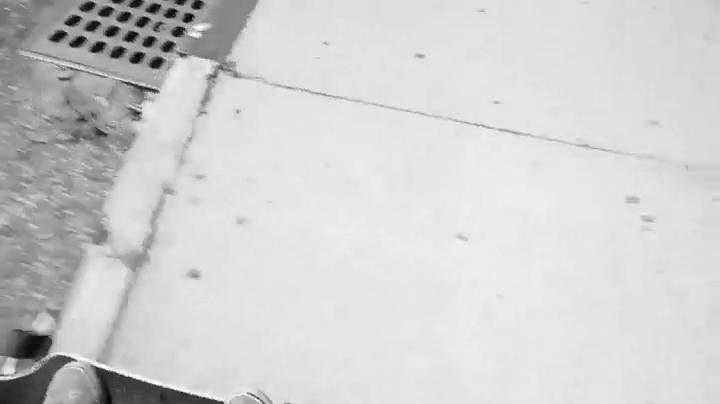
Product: Atom Kicktail Longboard
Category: Sports & Outdoors | Outdoor Recreation | Skates, Skateboards & Scooters | Skateboarding | Standard Skateboards & Longboards | Longboards
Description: Wheels: longboard cruisers - 78a - high Rebound.
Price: $89.49
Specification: Product Dimensions:         36 x 9.5 x 6.2 inches ; 6.9 pounds    |Shipping Weight: 8.4 pounds (View shipping rates and policies)|ASIN: B01IP5VXBG|Item model number: 40012|    #242    in Longboards Skateboard